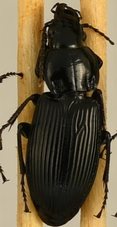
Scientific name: Pterostichus melanarius
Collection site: Steigerwaldt Land Services Site (STEI), plot STEI_002